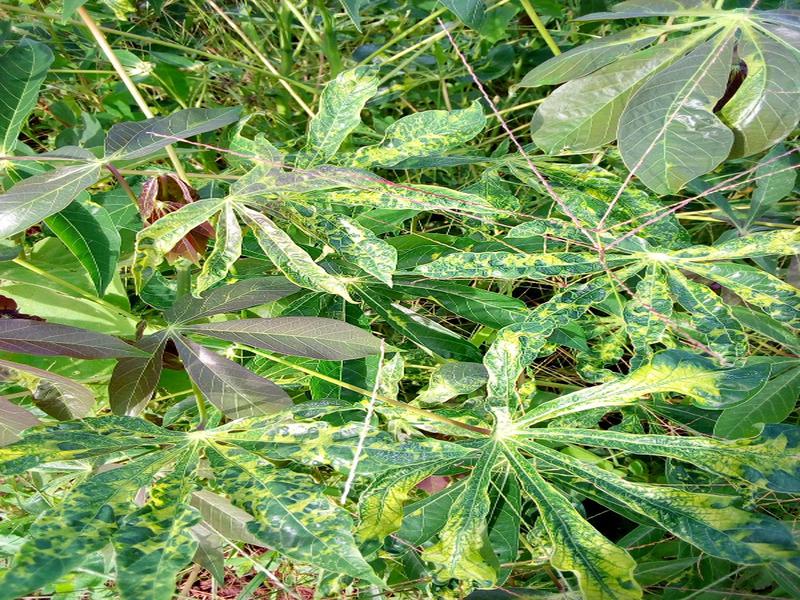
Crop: cassava
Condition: mosaic_disease